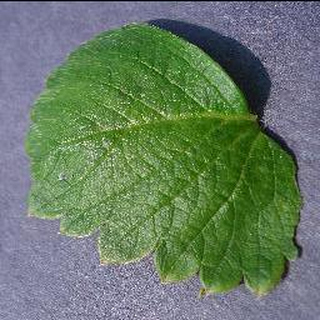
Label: healthy_strawberry